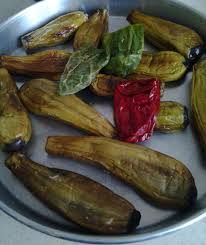
Yemek: karniyarik